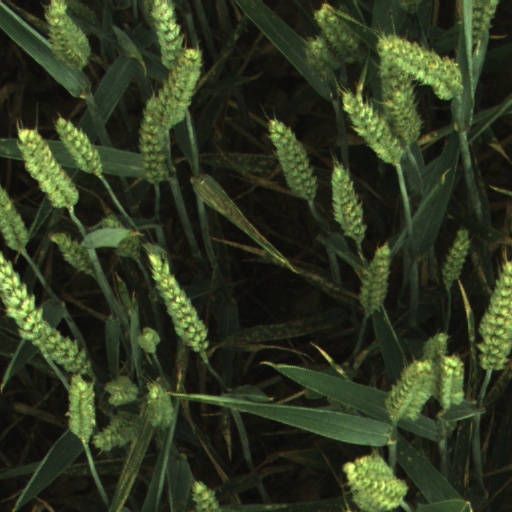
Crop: wheat